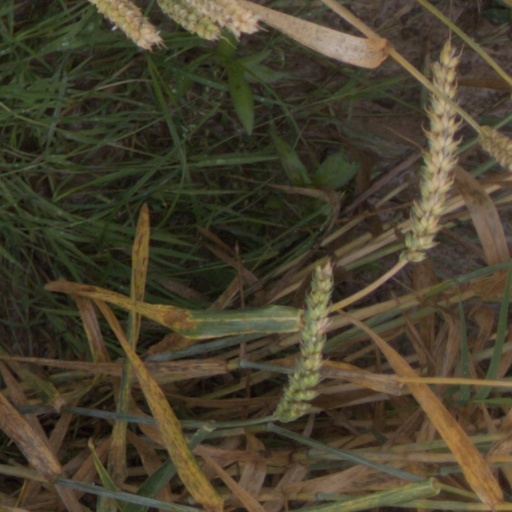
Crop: wheat